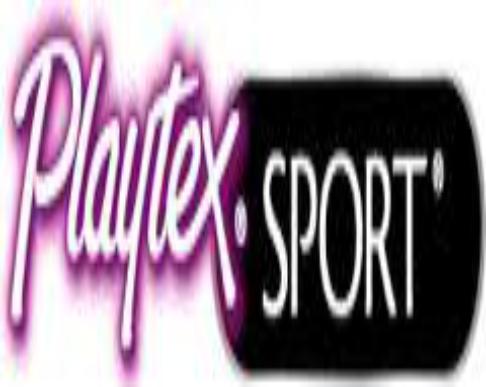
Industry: Necessities